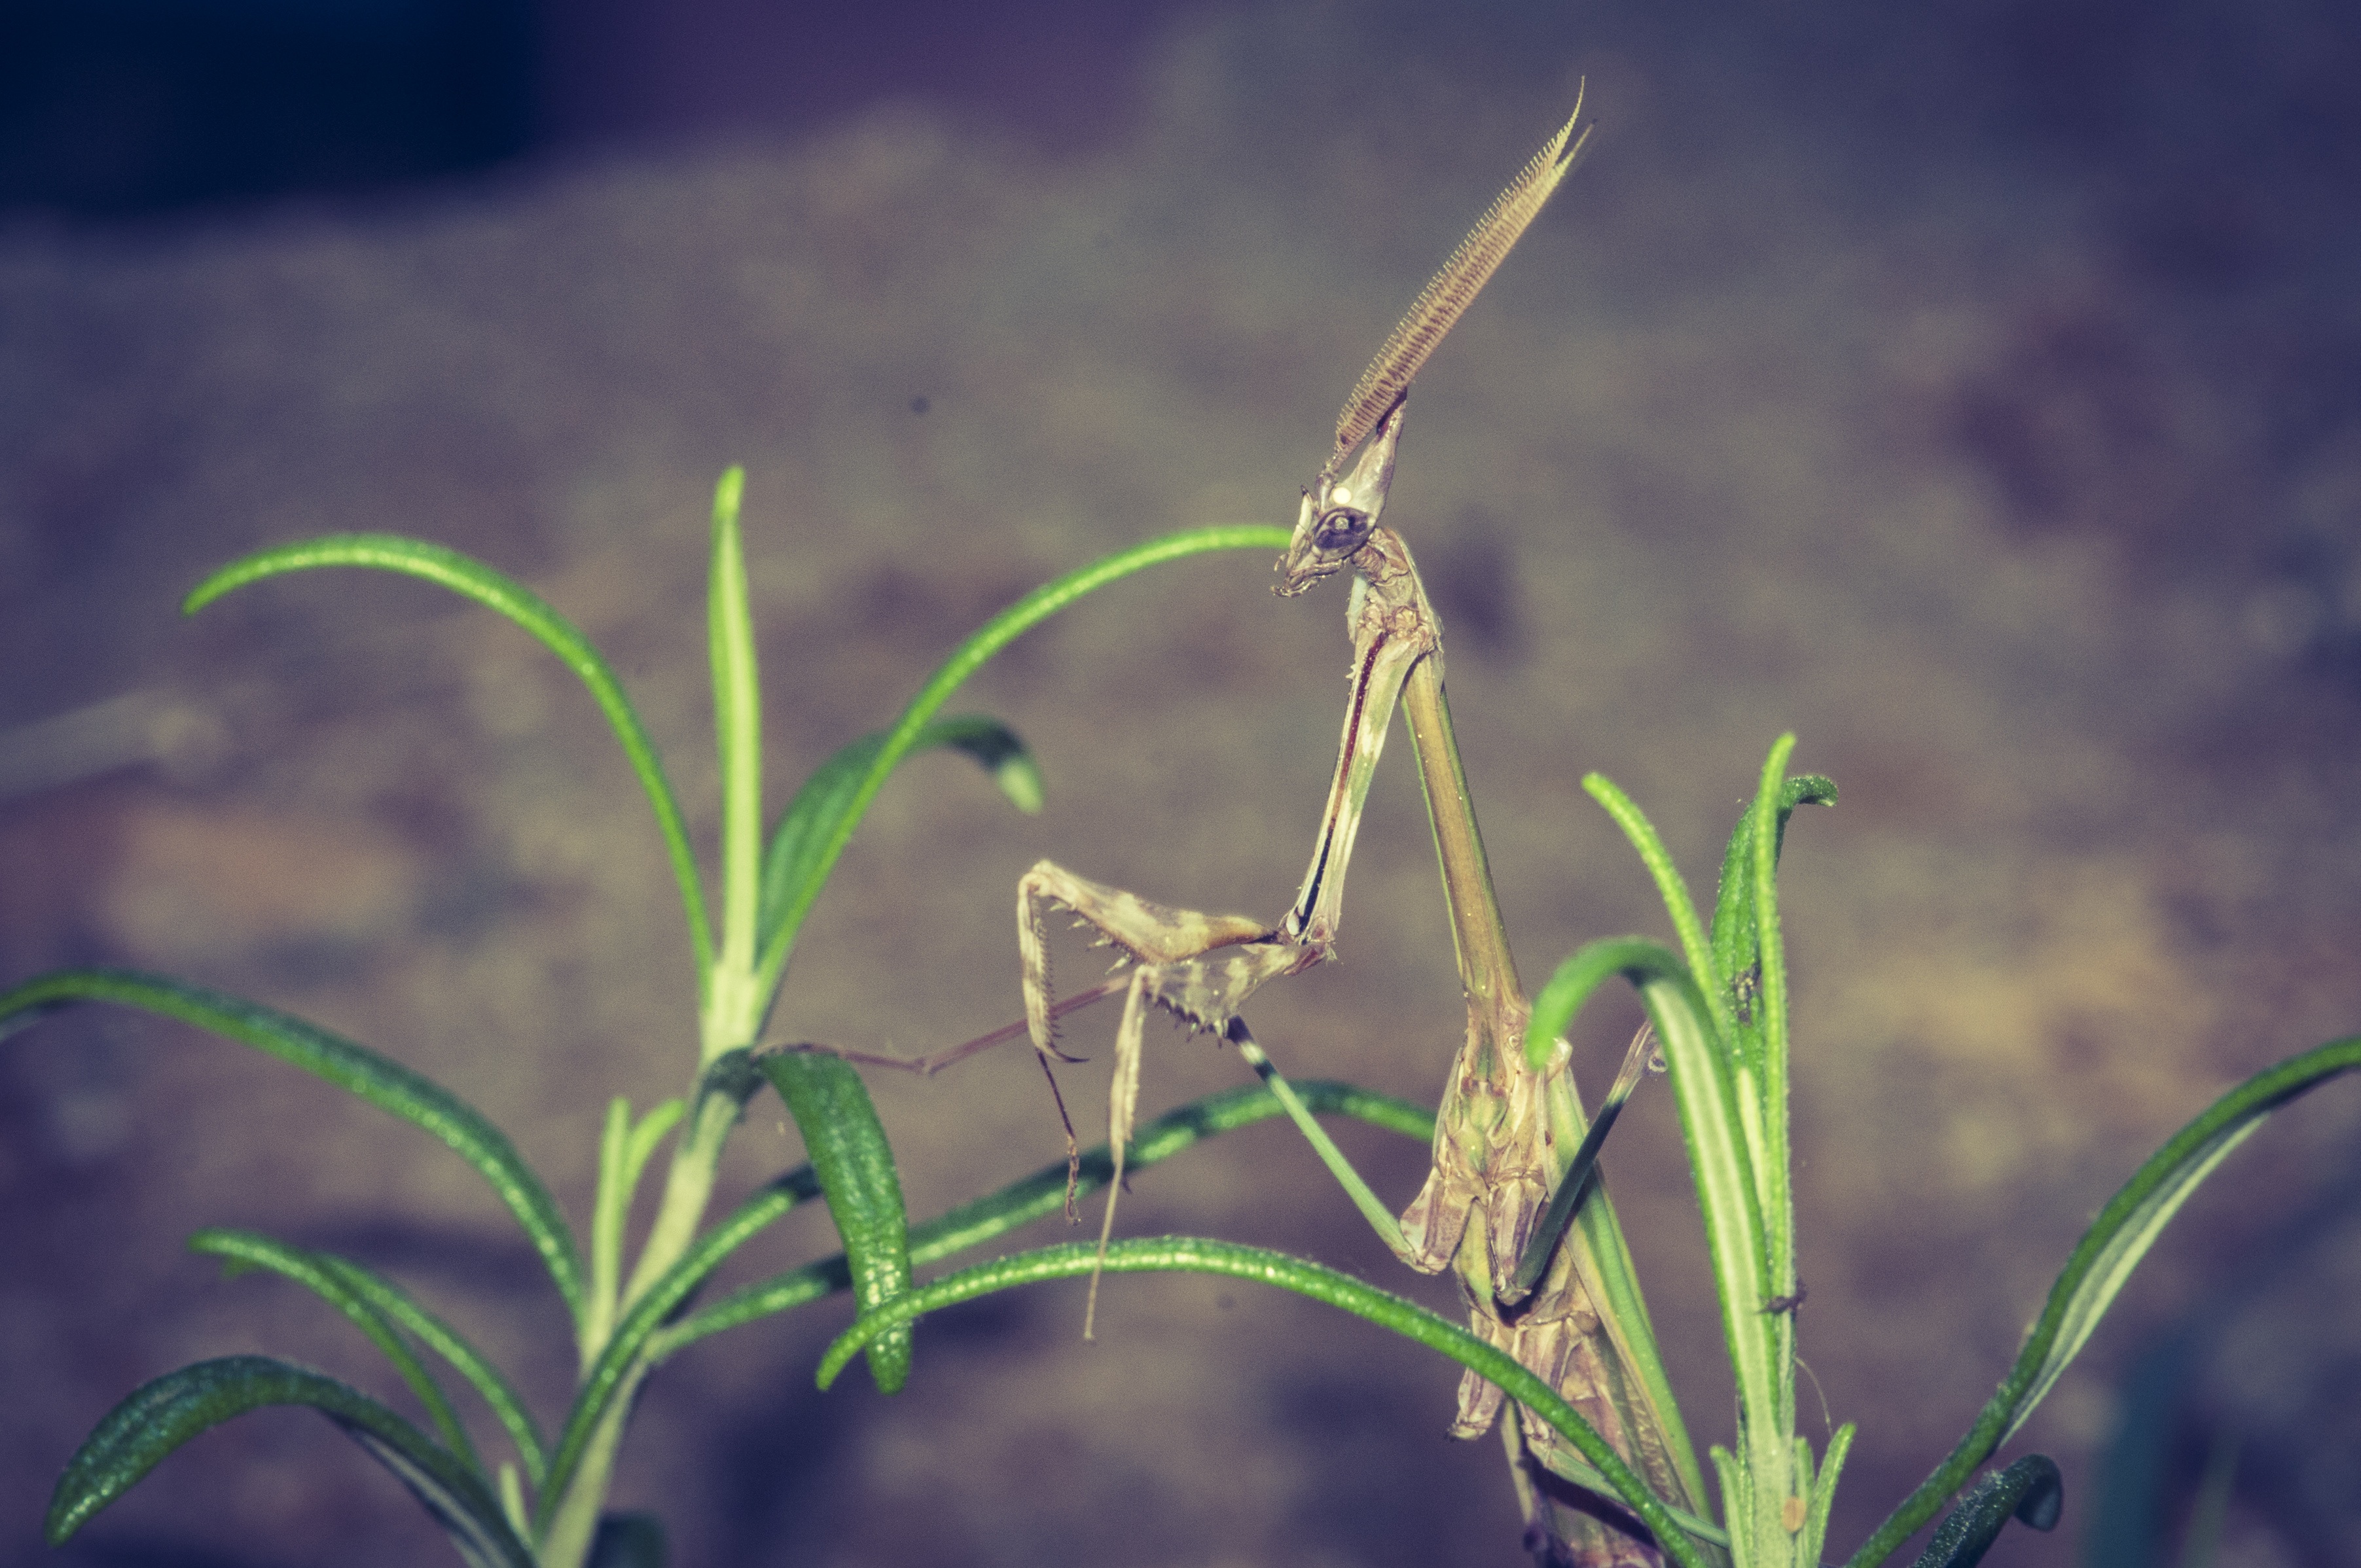
nature, grass, branch, plant, meadow, prairie, sunlight, leaf, flower, green, mediterranean, praying mantis, insect, macro, botany, close, flora, wildflower, close up, macro photography, grass family, plant stem, god worshipers